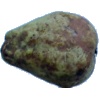
Label: pear_stone